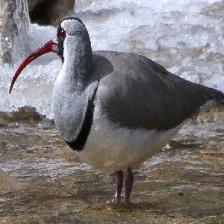
Species: IBISBILL
Scientific name: IBIDORHYNCHA STRUTHERSII